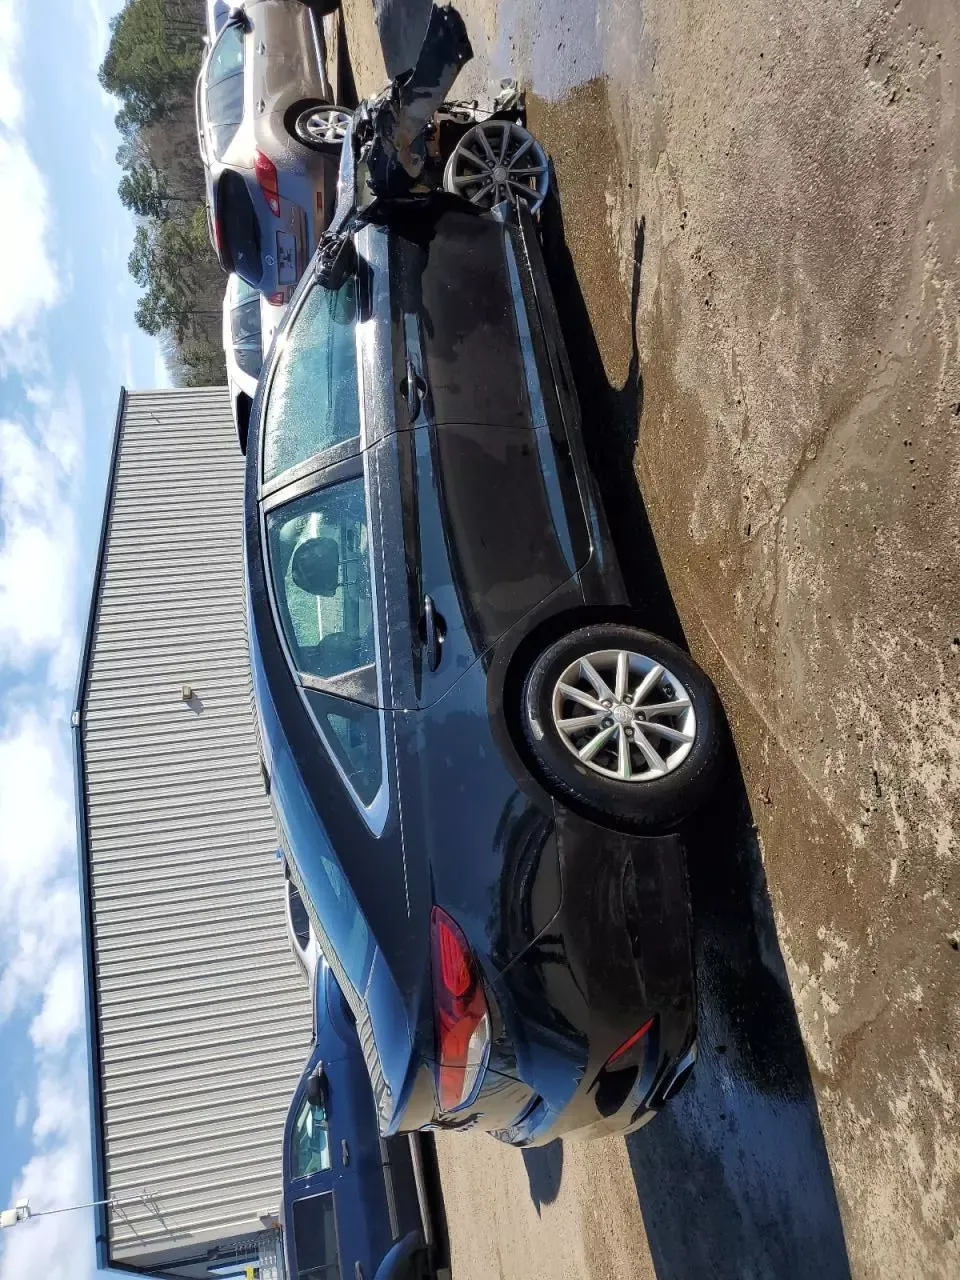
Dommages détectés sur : aile avant droite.
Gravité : majeur